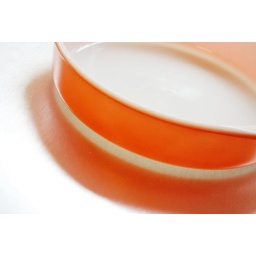
We found this awesome vintage orange Pyrex casserole dish above the kitchen cabinets!